Ekeino to kalokairi

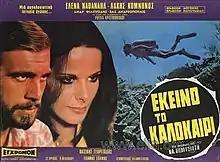
Film poster

Ekeino to kalokairi ( ("That Summer")) is a 1971 Greek film starring Elena Nathanael and Lakis Komninos. It won the photography and music prizes at the 1971 Thessaloniki Festival of Greek Cinema. It was the Greek version of the successful 1970 American film "Love Story". The film was one of the greatest successes of Elena Nathanael and the music of its soundtrack "haunted all the teenage parties of the 1970s". Its soundtrack features the hit song "San Me Koitas" (When You Look At Me) which has been described as "one of the most beautiful erotic songs of all time".